Weird U.S. (TV series)

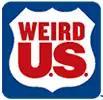

Weird U.S. is a reality television series based on the book series of the same name. The program aired on the History Channel and starred Mark Moran and Mark Sceurman, founders of the magazine "Weird NJ", as they hunt the United States looking for weird history, hauntings, and legends because, as they say, "history is full of weirdos." It is produced by Kralyevich Productions. It is also a series of paranormal travel guides edited by the same two individuals.